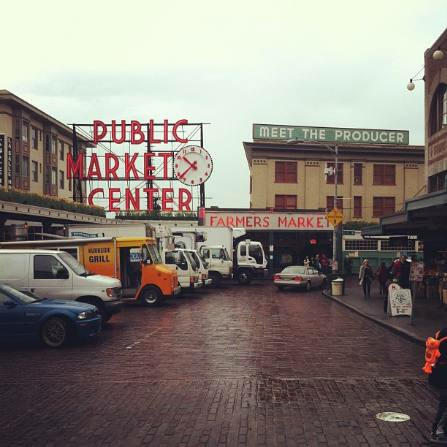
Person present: No